Palm Springs, California

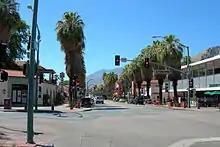
Tahquitz Canyon Way

Architectural modernists flourished with commissions from the stars, using the city to explore architectural innovations, new artistic venues, and an exotic back-to-the-land experiences. Inventive architects designed unique vacation houses, such as steel houses with prefabricated panels and folding roofs, a glass-and-steel house in a boulder-strewn landscape, and a carousel house that turned to avoid the sun's glare.